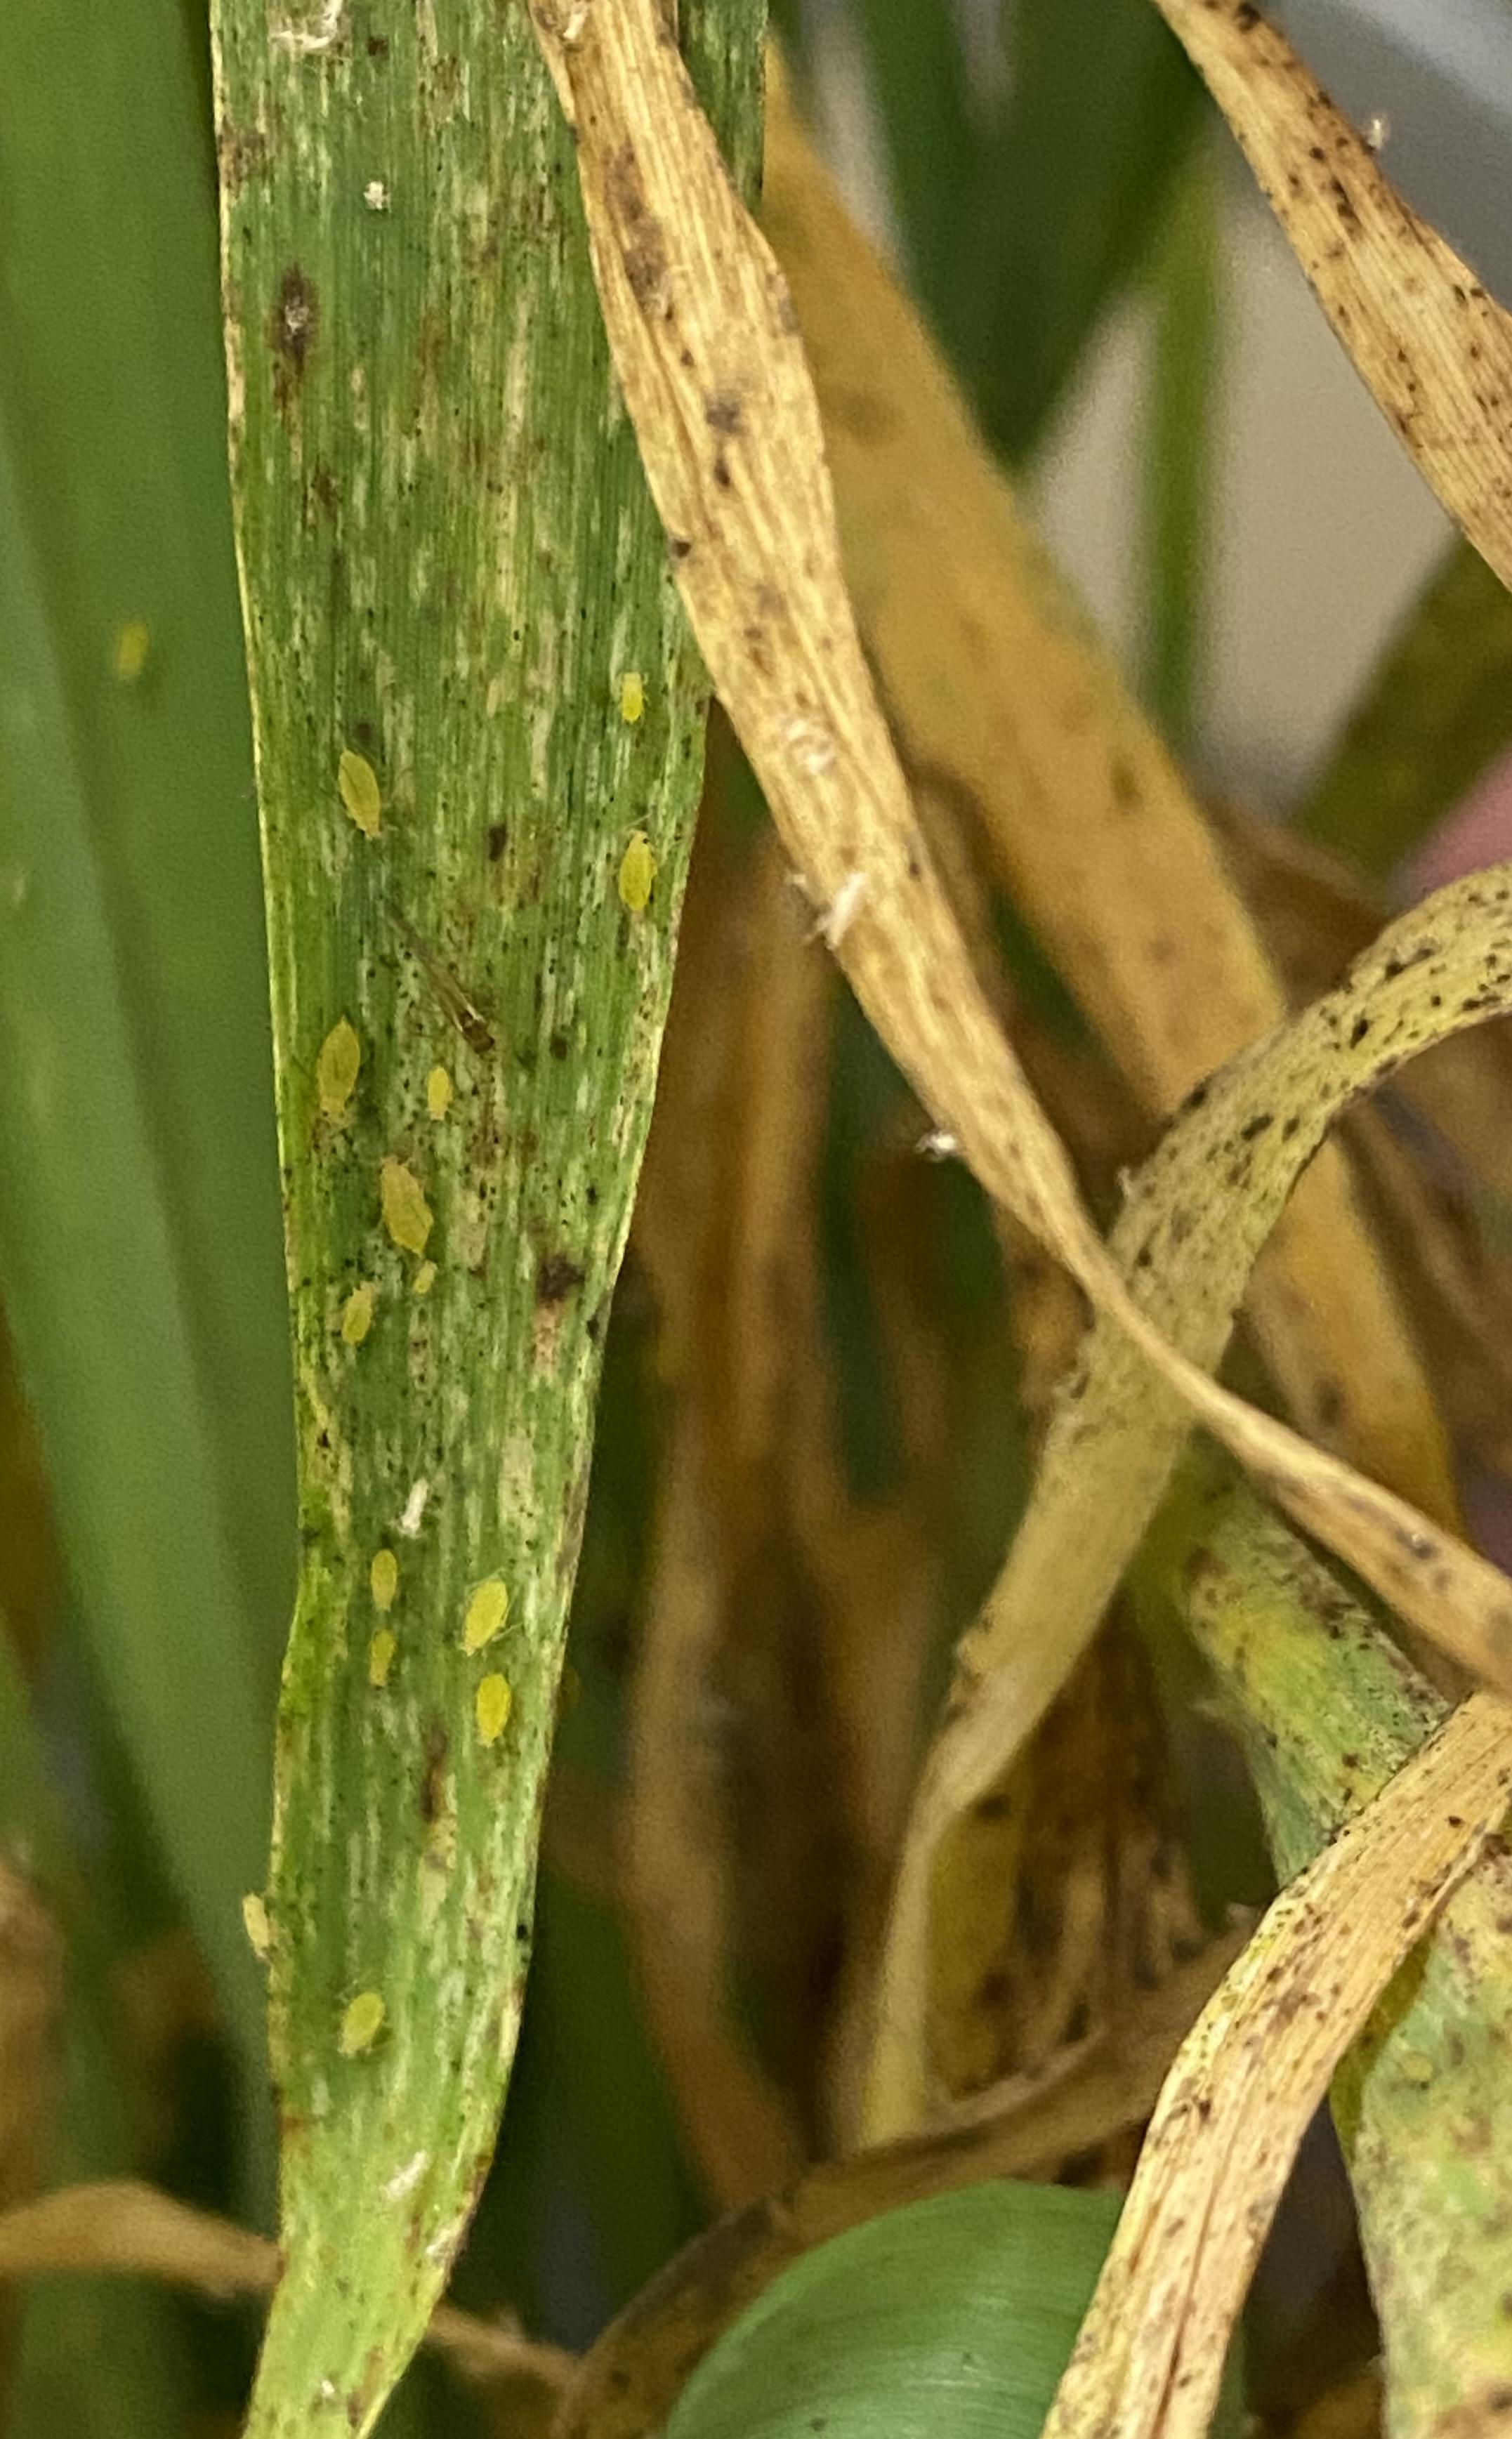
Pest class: cereal_grass_aphid